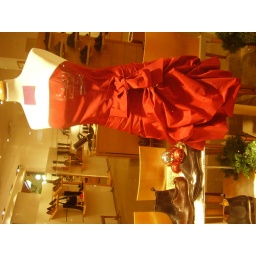
hot red dress in Nice